No Remorse Corps

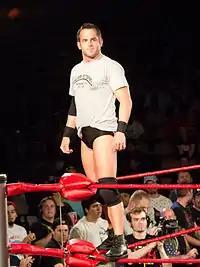
Roderick Strong, the leader of the first incarnation of the No Remorse Corps

From 2005 to 2007, Austin Aries and Roderick Strong were one of the most prolific tag teams in Ring of Honor (ROH) history. Originally joining the promotion as members of the Generation Next stable, the two remained together once the stable broke up, winning the ROH Tag Team Championship in 2005 and making the title the ROH "World" Tag Team Championship by defending it in the United Kingdom during their reign. Their reign ended on September 16, 2006, which started a storyline, where the two began suffering a series of frustrating tag team losses. On February 16, 2007, Aries and Strong received a shot at the ROH World Tag Team Championship, but were defeated by the defending champions, Christopher Daniels and Matt Sydal. After the match, Strong turned on Aries, attacking him with help from Davey Richards, before announcing that the two were forming a new stable named "No Remorse Corps" (N.R.C.). They were then chased away from the ring by Jack Evans, another former member of Generation Next. Strong and Richards had previously teamed up in the Pro Wrestling Guerrilla (PWG) promotion, where they held the PWG World Tag Team Championship for a day in 2006.